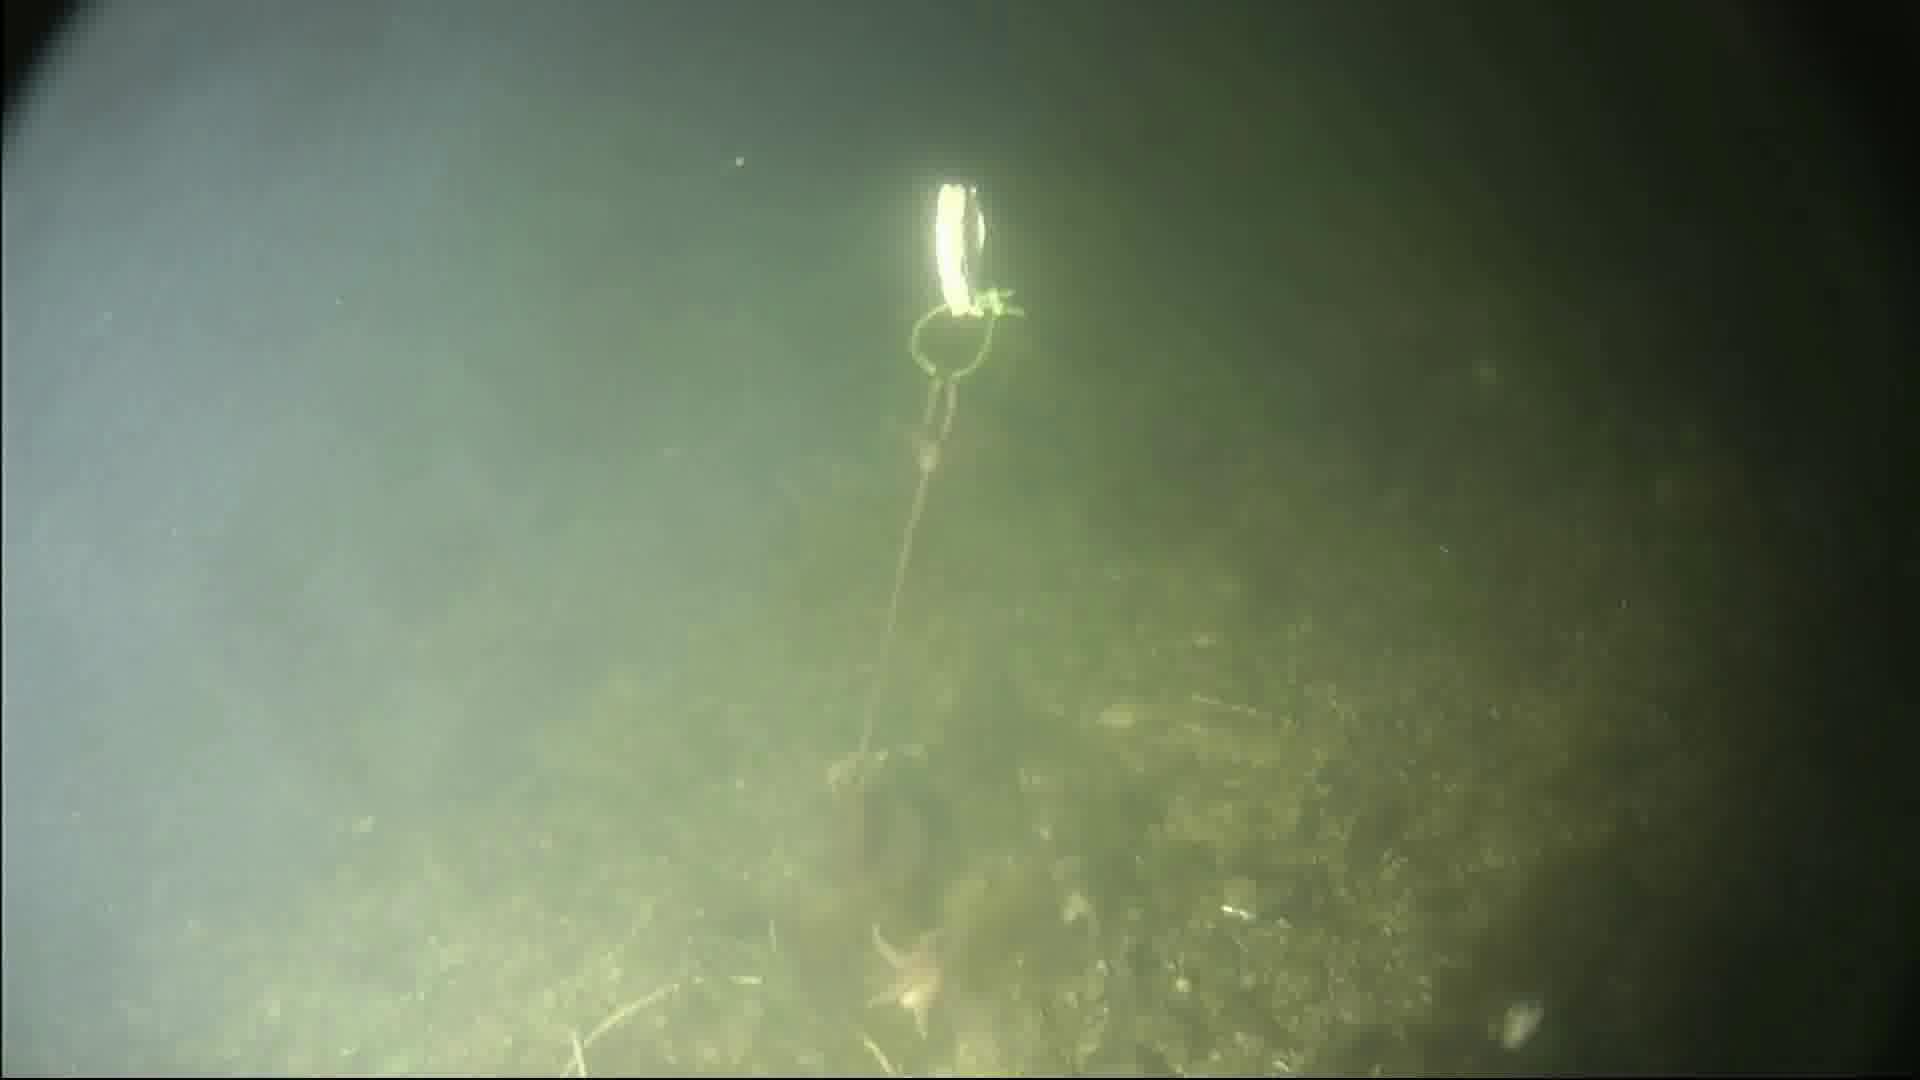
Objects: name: starfish